Maucha diagram

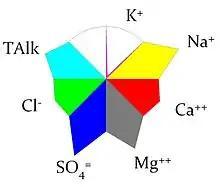
Maucha ionic diagram

It is mainly used by biologists and chemists for quickly recognising samples by their chemical composition. The symbol is similar in concept to the Stiff diagram. It conveys similar ionic information to the Piper diagram, though in a more compact format that is suitable as a map symbol or for showing changes with time. The Maucha diagram is a special case of the Radar chart and overcomes some of the limitations of the Pie chart by having equal angles for all variables and consistently showing each variable in the same position.